Rocky Mountain locust

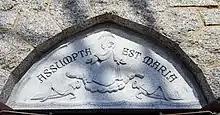
Inscription above the door of the Grasshopper Chapel

Assumption Chapel in Cold Spring, Minnesota, was established as a Christian pilgrimage shrine in 1877 by German-American Catholic pioneer farmers, supposedly to keep away future locust plagues similar to those they had faced in both the 1850s and the 1870s. The Feast Day of St. Magnus of Füssen, who is traditionally known in Southern Germany as one of the protectors of farmers from thunderstorms and plagues of vermin, on September 6 was locally celebrated as "Grasshopper Day".